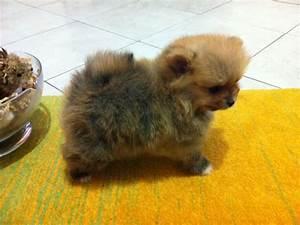
dog